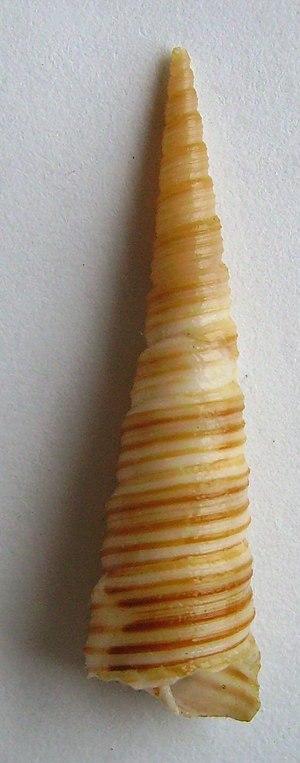
Les Turritellidae sont une famille d'escargots de mer.